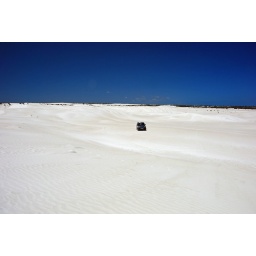
Lancelin blue car in dunes